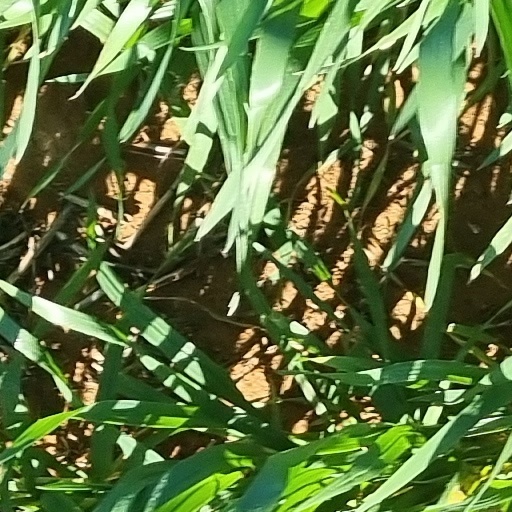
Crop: wheat